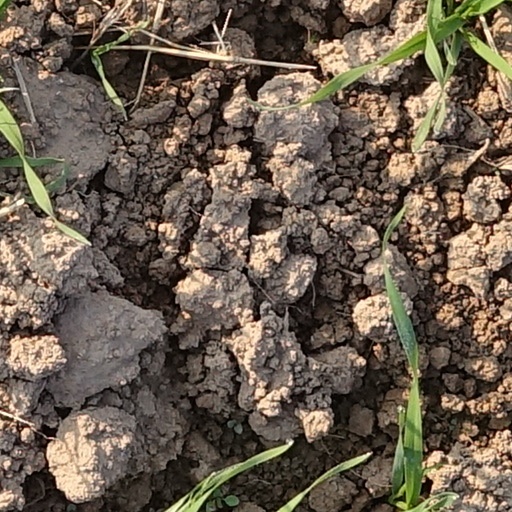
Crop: wheat